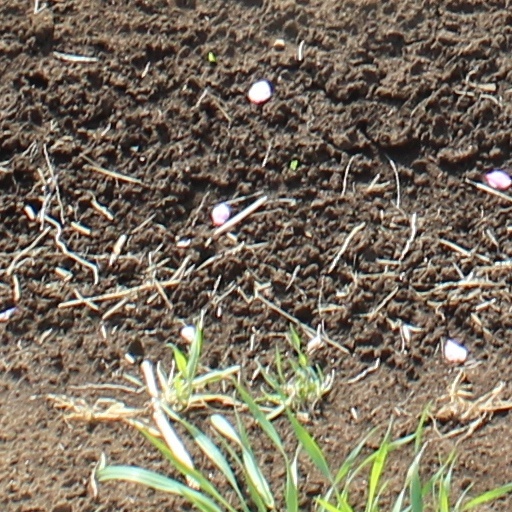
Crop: wheat